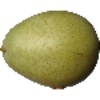
Label: Pear 1